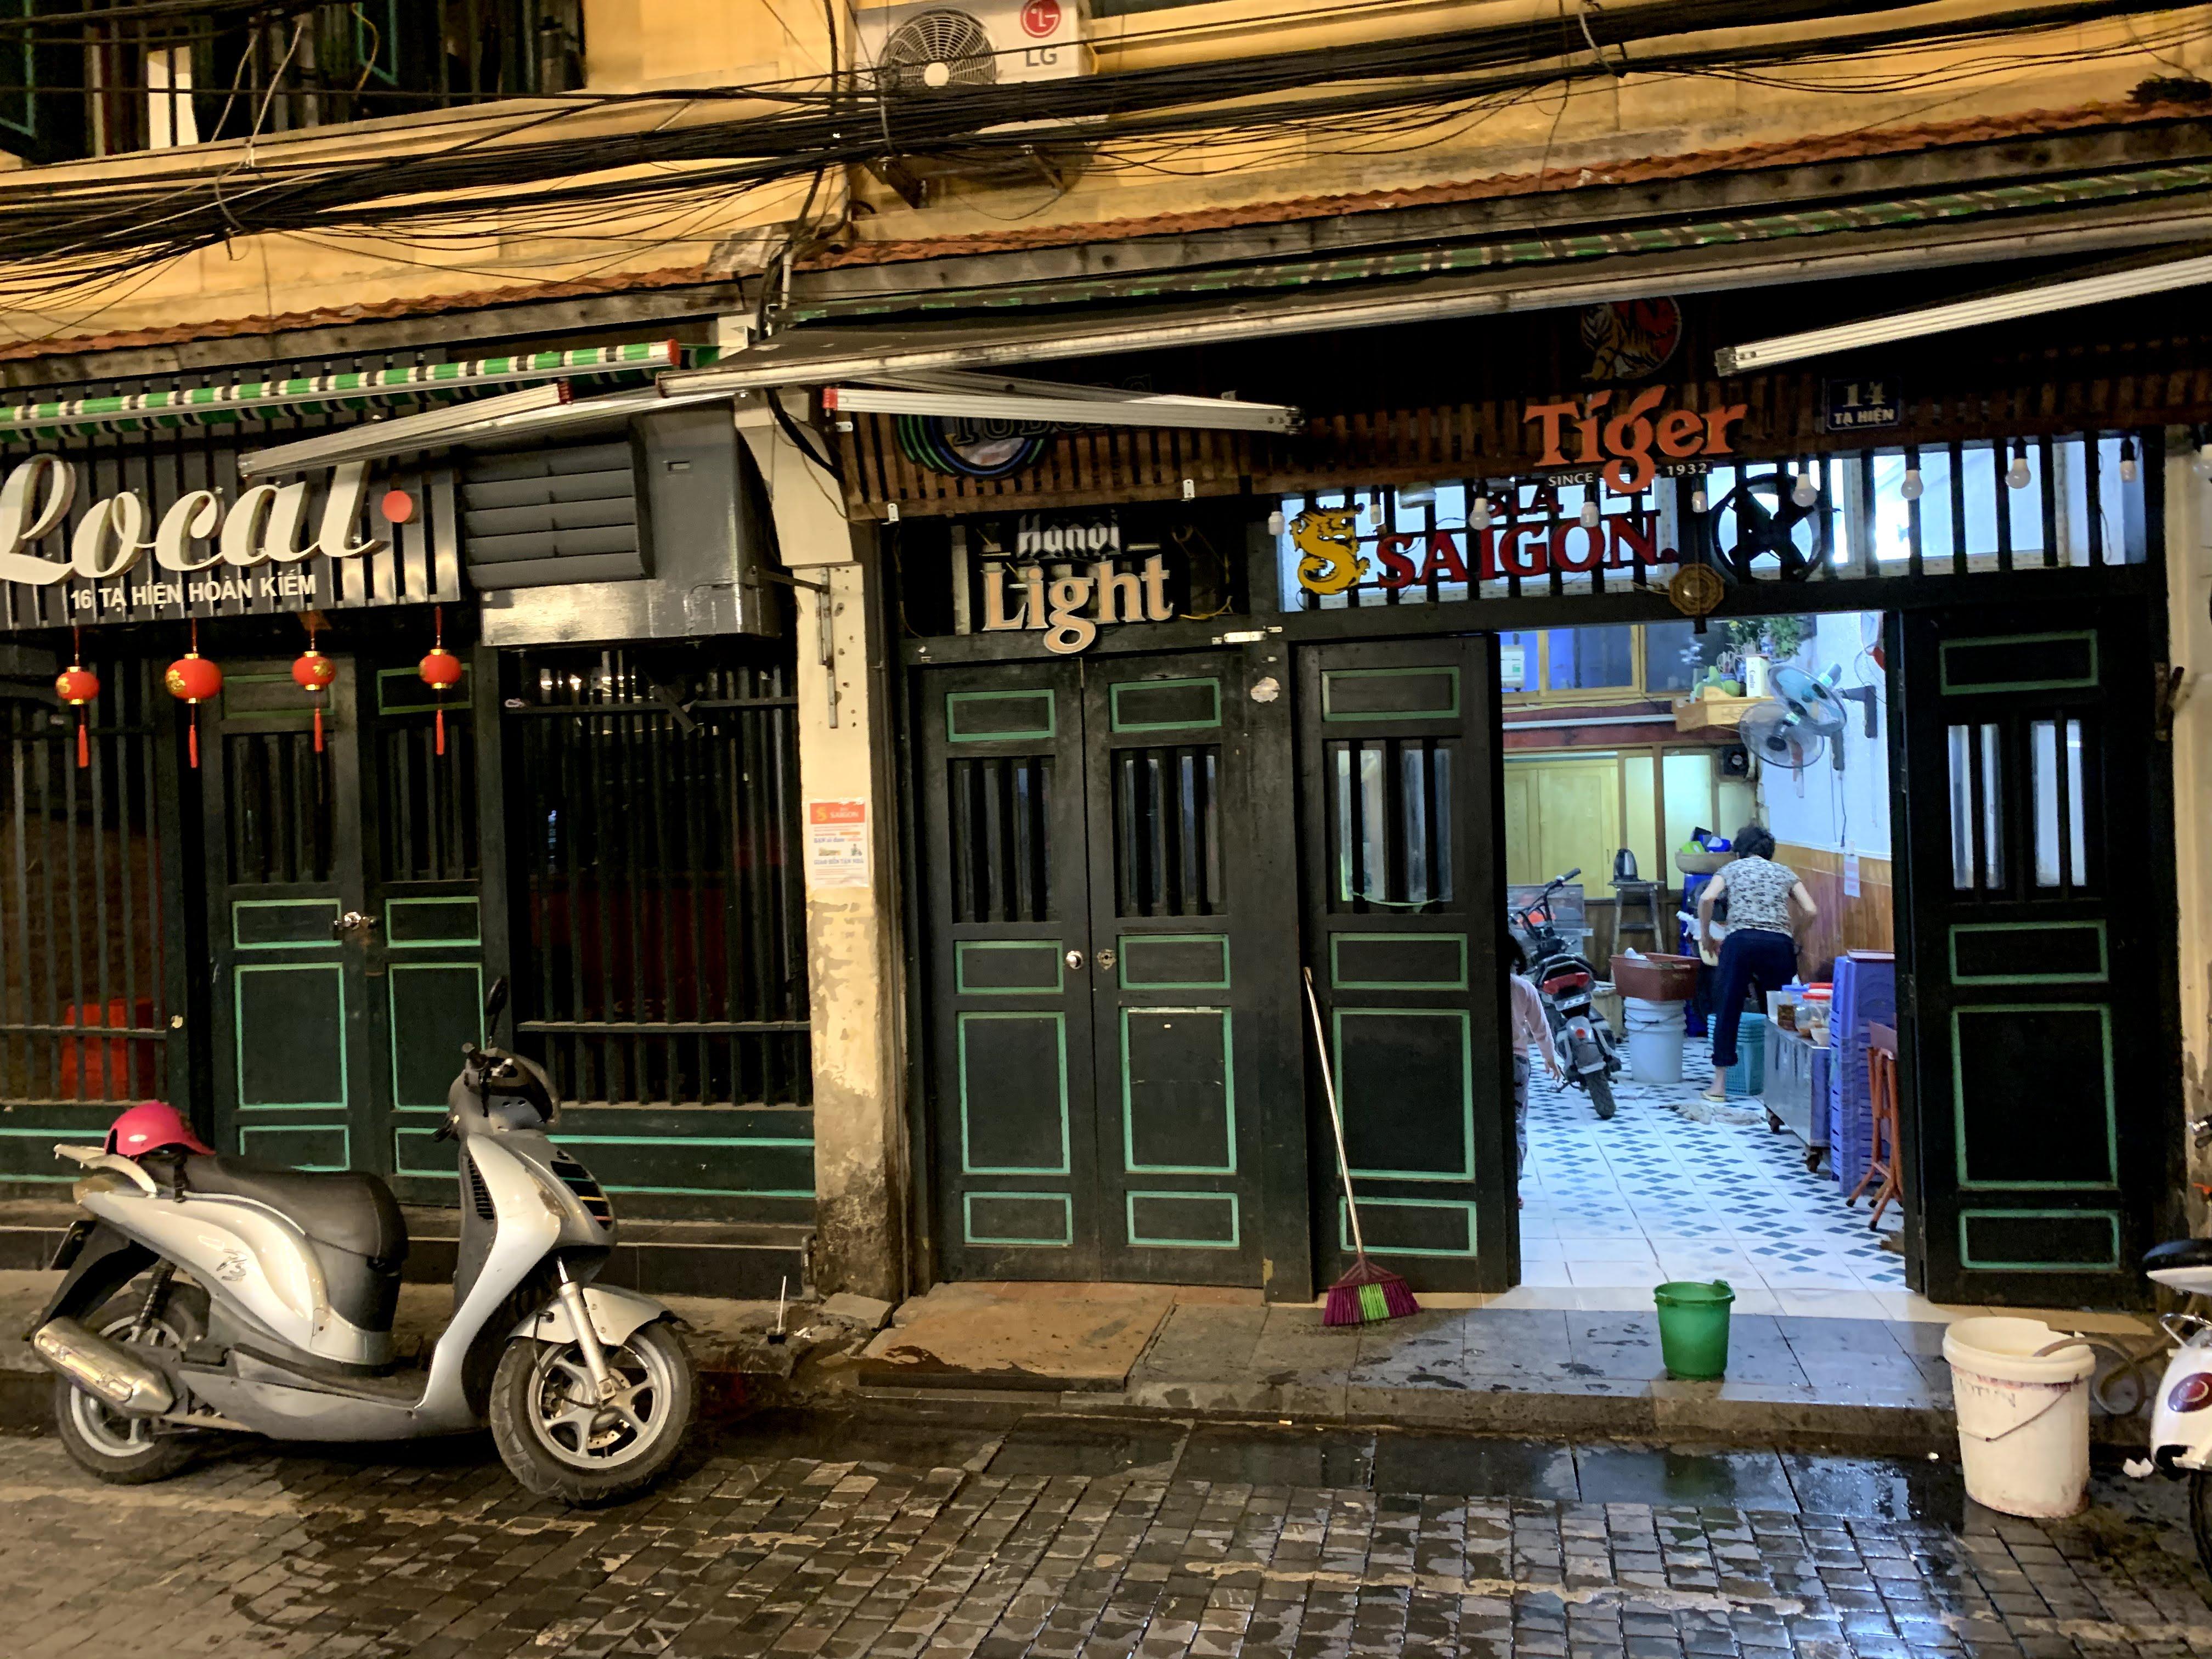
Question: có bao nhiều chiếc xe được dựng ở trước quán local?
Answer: một chiếc